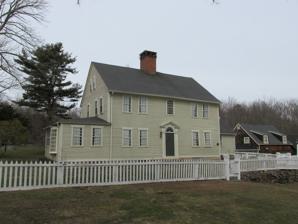
Building: Wilson–Winslow House
Country: United States of America
Year built: 1812
Historic house in Coventry, Rhode Island, United States United States historic place Wilson–Winslow House U.S. National Register of Historic Places Wilson–Winslow House Show map of Rhode Island Show map of the United States Location 2414 Harkney Hill Road, Coventry, Rhode Island Coordinates 41°41′9″N 71°40′45″W / 41.68583°N 71.67917°W / 41.68583; -71.67917 Area 2 acres (0.81 ha) Built 1814; 1936 Architect Edwin E. Cull (1936) Architectural style Federal NRHP reference No. 93001182 Added to NRHP November 4, 1993 The Wilson–Winslow House is a historic house in Coventry, Rhode Island . The main block of this 2 + 1 ⁄ 2 -story wood-frame house was built in 1814 by Joseph Wilson, a farmer. It was occupied for most of the nineteenth century by his son, Israel Wilson, and it remained in the family's ownership until 1917. Architectural historian William Jordy noted that it was "very grand" for its rural location. In 1935 the property was acquired by Winthrop Winslow and Agnes Parks Winslow of Providence for use as a summer home. The Winslows named the property Windy Parks Farm and hired architect Edwin E. Cull to extend and modernize the house. Cull was known for his skill in modernizing old houses while retaining their historic character. The property remained in the hands of the Mrs. Winslow until 1980. The house was listed on the National Register of Historic Places in 1993. See also National Register of Historic Places listings in Kent County, Rhode Island References